Sri Devananda Gaudiya Math

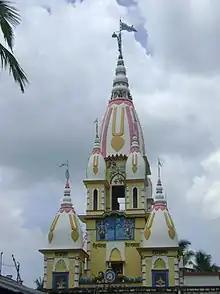
The Spire of Sri Devananda Gaudiya Math, Nabadwip, West Bengal

Sri Devananda Gaudiya Math (also Matha, or Mutt) is situated at Teghori Pada in Nabadwip dham of Nadia district in the state of West Bengal, India, and is a "matha" and prominent holy place of the Gaudiya Vaishnavas and the headquarters of the Sri Gaudiya Vedanta Samiti. It is in the middle of the place formerly known as Koladvipa. It receives thousands of devotees every year.